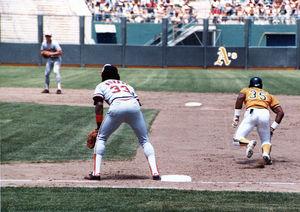
Au baseball, un point est un inscrit par un batteur qui arrive au marbre après avoir fait le tour des bases. Le record des ligues majeures appartient à Rickey Henderson qui a marqué 2295 points en carrière lors de ses 25 saisons.
Rickey Nelson Henley Henderson est un ancien joueur de baseball élu en 2009 au Temple de la renommée.
Le titre de joueur par excellence de la Série de championnat est une récompense annuelle remise par les deux ligues composant la Ligue majeure de baseball.
La Série de championnat de la Ligue américaine de baseball 1989 était la série finale de la Ligue américaine de baseball, dont l'issue a déterminé le représentant de cette ligue à la Série mondiale 1989, la grande finale des Ligues majeures.
Un retrait sur tentative de vol est un terme employé au baseball pour désigner un retrait effectué par la défense au détriment d'un coureur qui tente d'accéder à la base suivante de son propre gré.